History of Mongolia

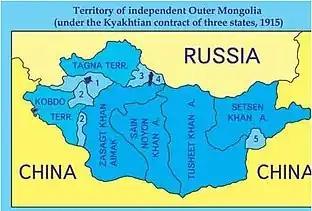
Mongolia in 1915

As vassals of Qing Emperors, the Mongolian nobles—rulers of the khoshuns were expected to carry out military services commanding their troops in warfare, to personally attend the Emperor in his hunting processions, mobilize resources from the khoshun population and subdue local riots. Their services were generously awarded by the Emperor, and those who performed exceptionally outstanding feats before the Qing Emperor would occasionally be honoured to marry a princess. Disobedience or failure to provide adequate service was severely punished.